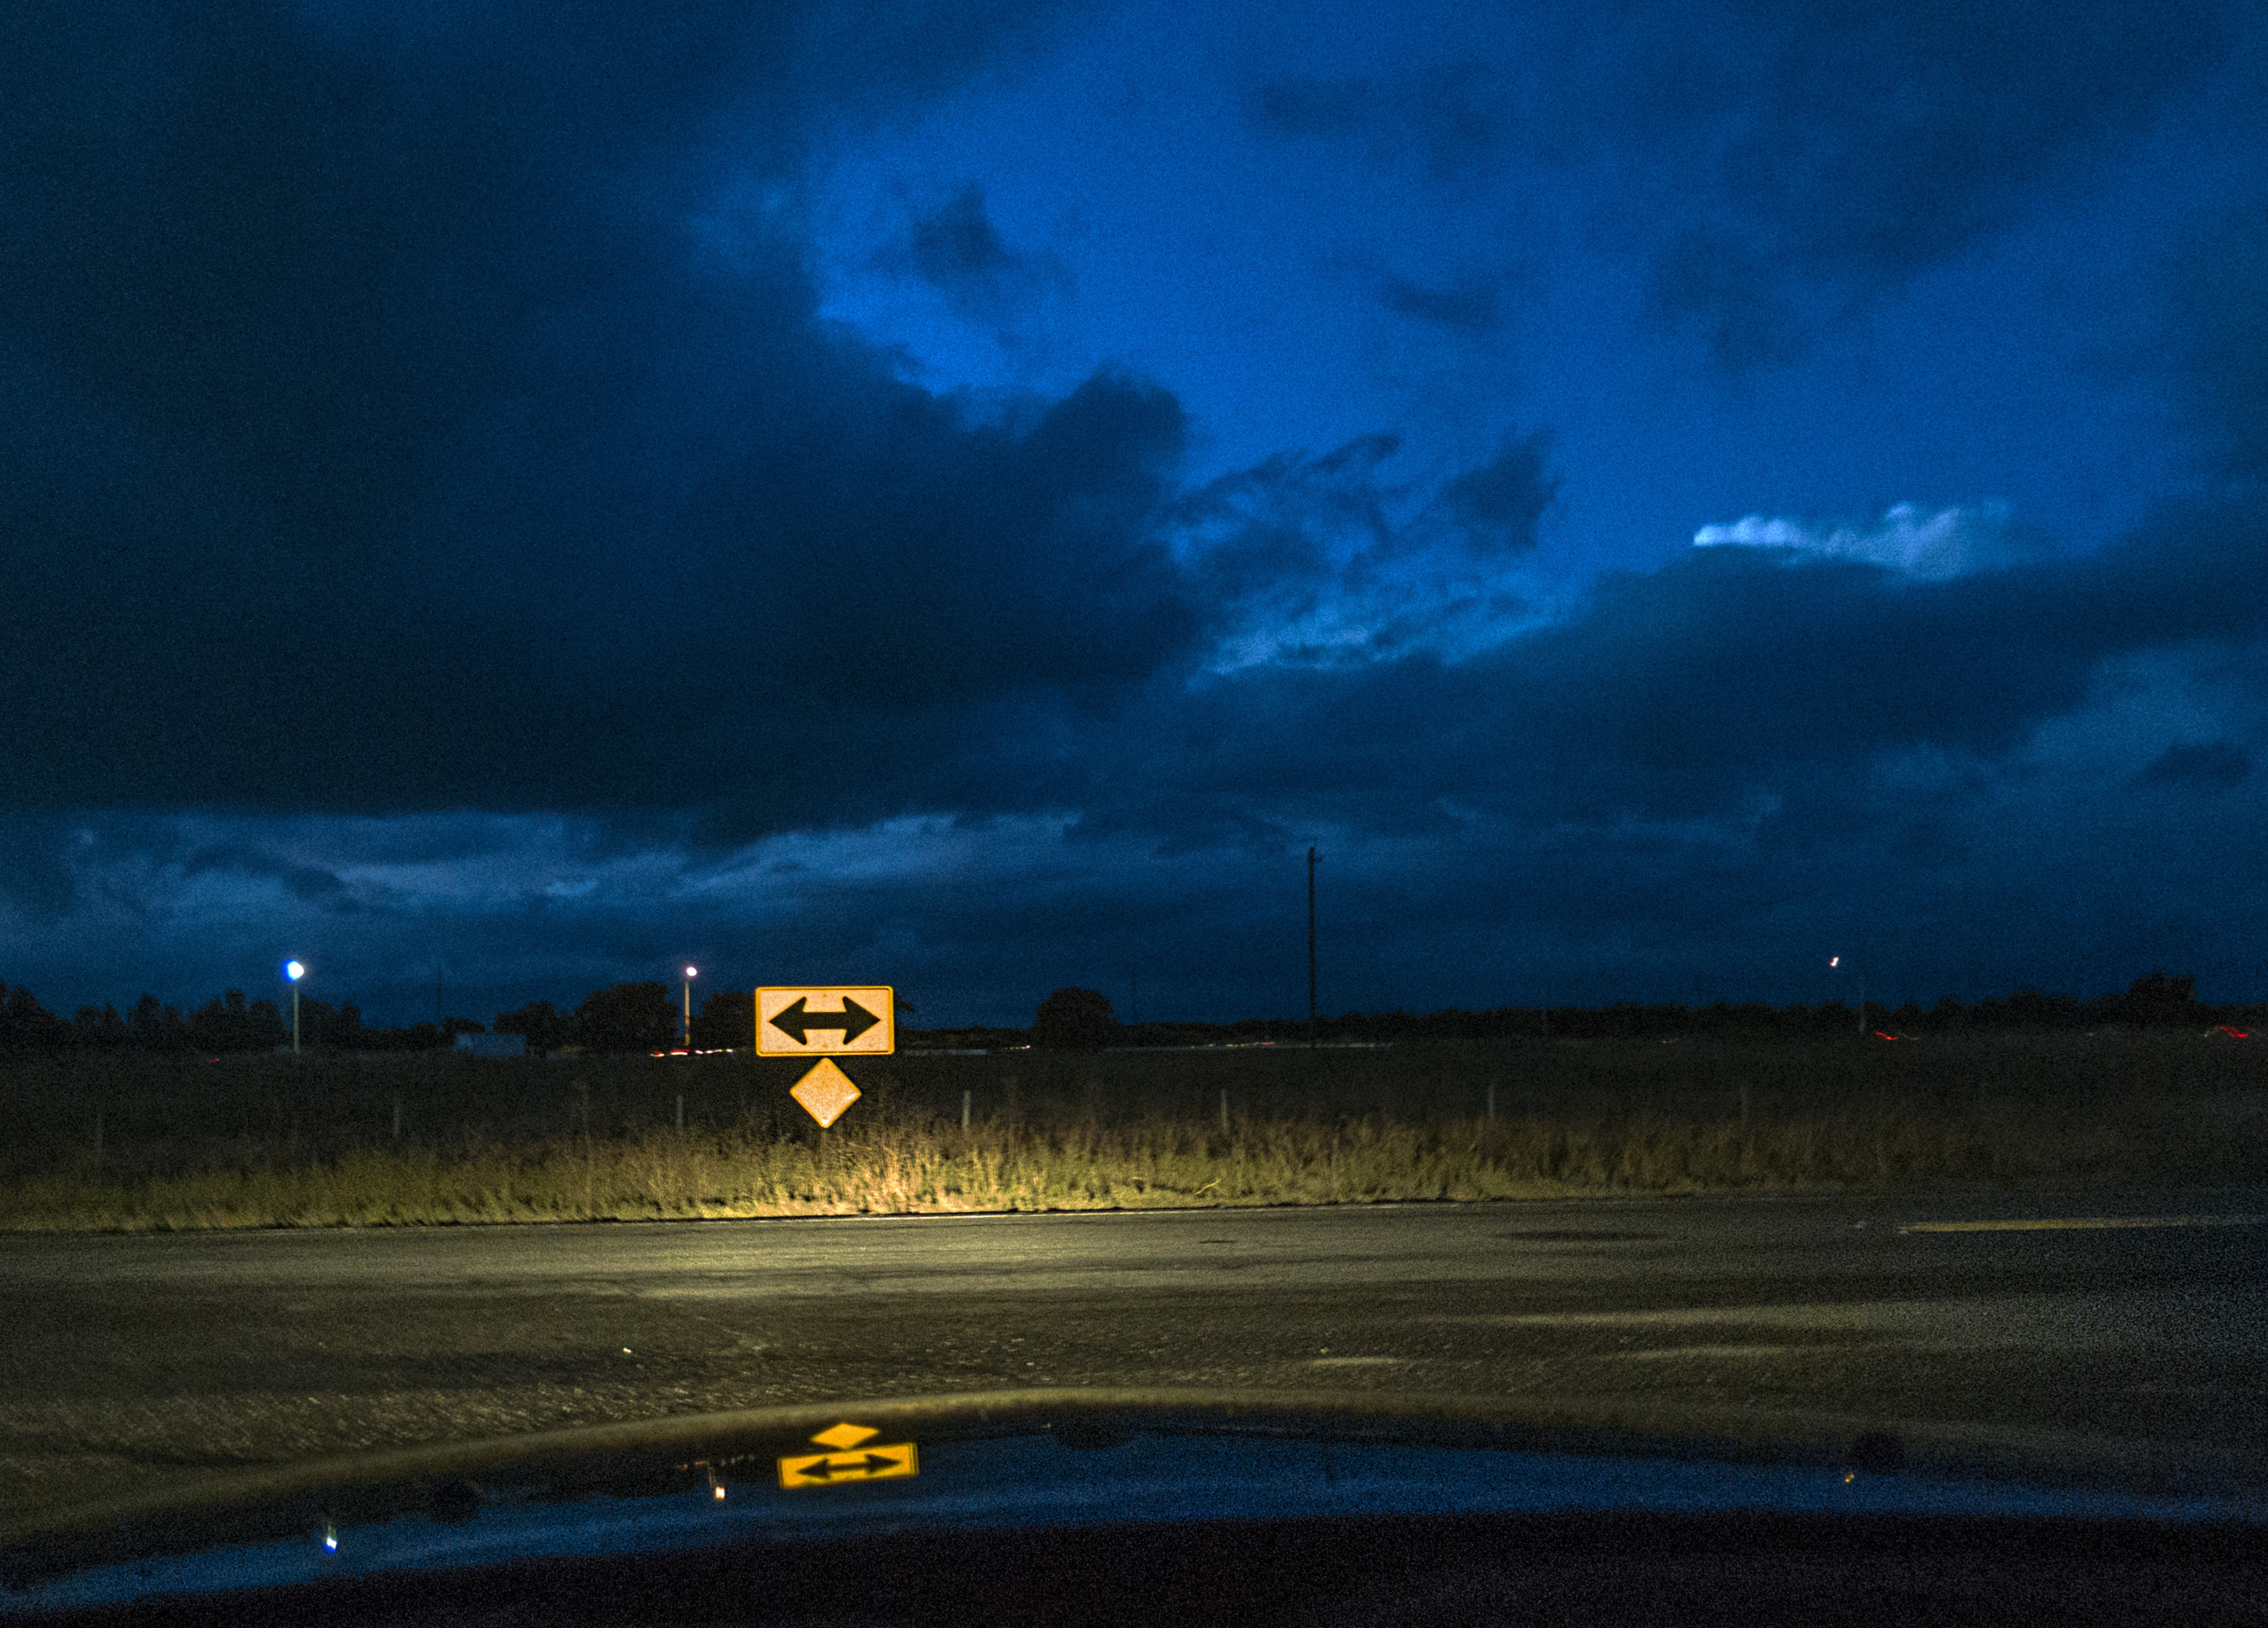
horizon, light, cloud, sky, sunset, road, night, morning, highway, dawn, atmosphere, dusk, sign, evening, twilight, rural, reflection, weather, storm, darkness, blue, intersection, yellow, thunder, 2015, arrow, clouds, headlights, rectangle, thunderstorm, horizontal, large, 365, solanocounty, 3652015imstillstanding, choices, w17, tintersection, twodirection, threewayjunction, tintersectionw17, atmosphere of earth